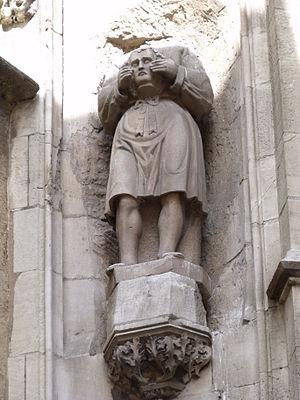
Statue de saint Mitre, cathédrale Saint-Sauveur. Aix-en-Provence.
Mitre est un saint catholique, né à Thessalonique, en Grèce, en 433, mort à Aix-en-Provence en 466. Il est honoré le 13 novembre.
La ville des Tours est l'ancien nom du quartier dénommé au XIXᵉ siècle le « Faubourg », à Aix-en-Provence. Elle se situe à l'emplacement supposé du castrum établi en 124 av. J.-C. par Gaius Sextius Calvinus, fondateur de la ville d'Aix. Tombée en désuétude sous le Bas Empire, ruinée par le temps, cette ville renaît à la fin du Haut Moyen Âge au point de compter autant d'habitants que la ville d'Aix elle-même, localisée à l'actuel quartier du bourg Saint-Sauveur. Désertée, et pour une bonne partie démantelée, à partir du XIVᵉ siècle, elle n'est rebâtie, sous la forme d'un quartier d'Aix, que peu avant la Révolution où elle reçoit le nom de « Faubourg ». Mais ce n'est qu'en 1811 que le quartier est conçu d'après un plan d'urbanisme sérieux.